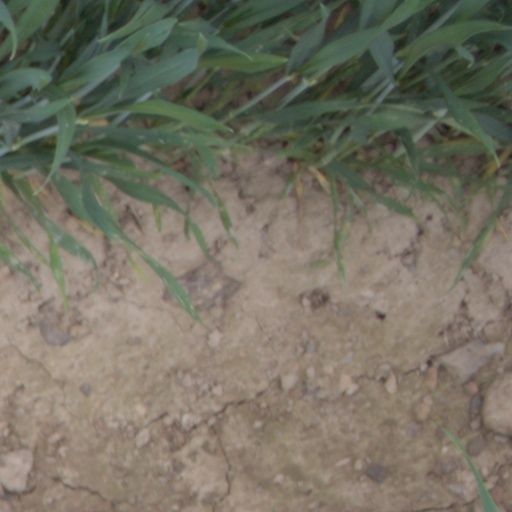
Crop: wheat